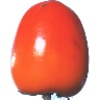
Label: Kaki 1